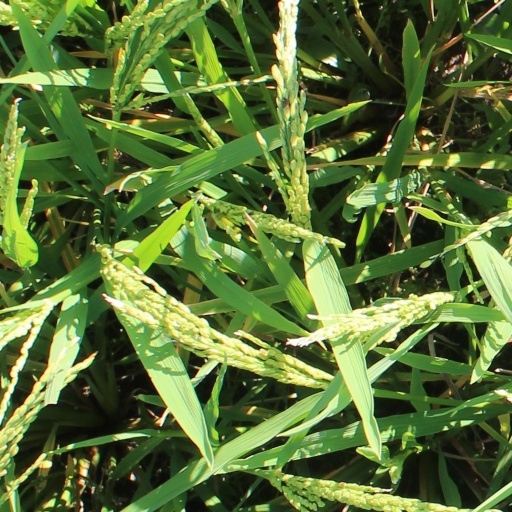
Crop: rice